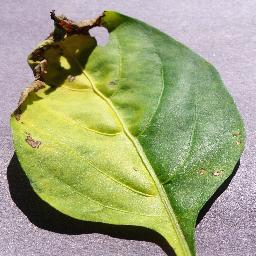
Label: Pepper,_bell___Bacterial_spot